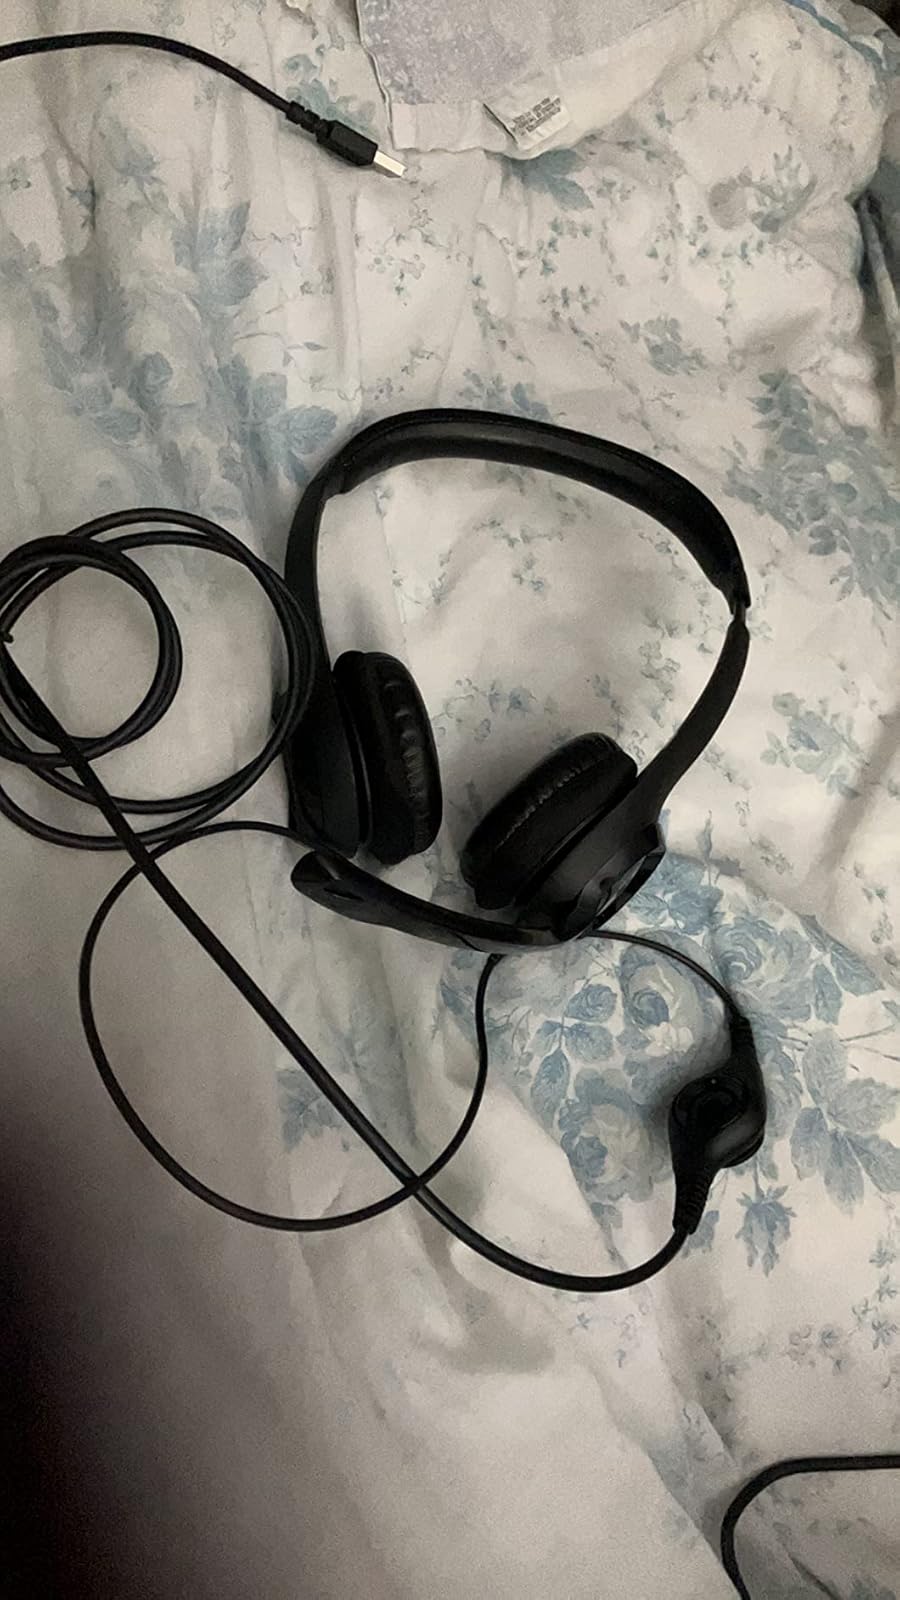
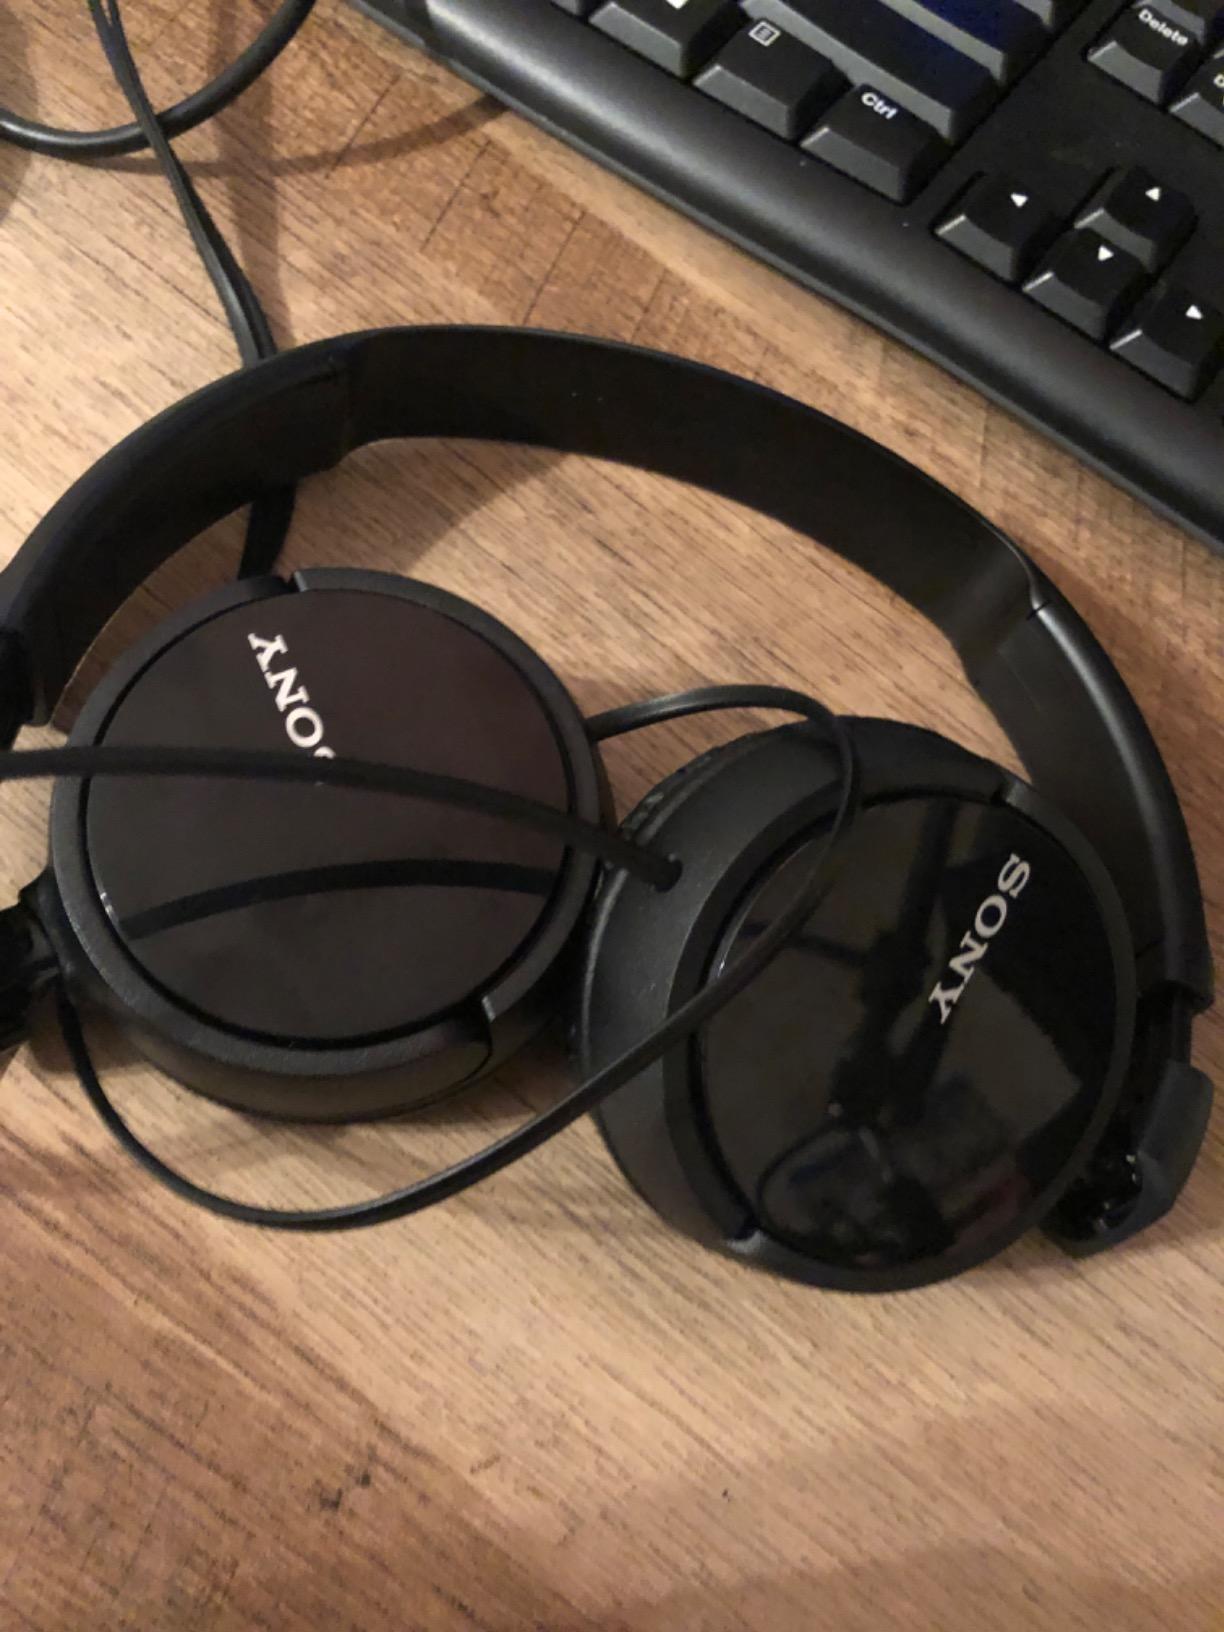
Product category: headphones
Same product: no